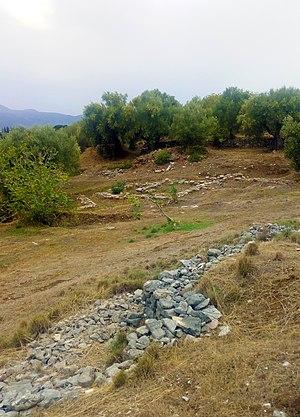
Nichória est un site de Messénie, installé sur une crête sur les hauteurs de la vile actuelle de Rizomylos, au nord-ouest du golfe de Messénie. Du milieu à la fin de l'Âge du bronze, l'olive et le térébinthe y étaient cultivés pour l'exportation. Pendant la période helladique, le site faisait partie de la civilisation mycénienne.